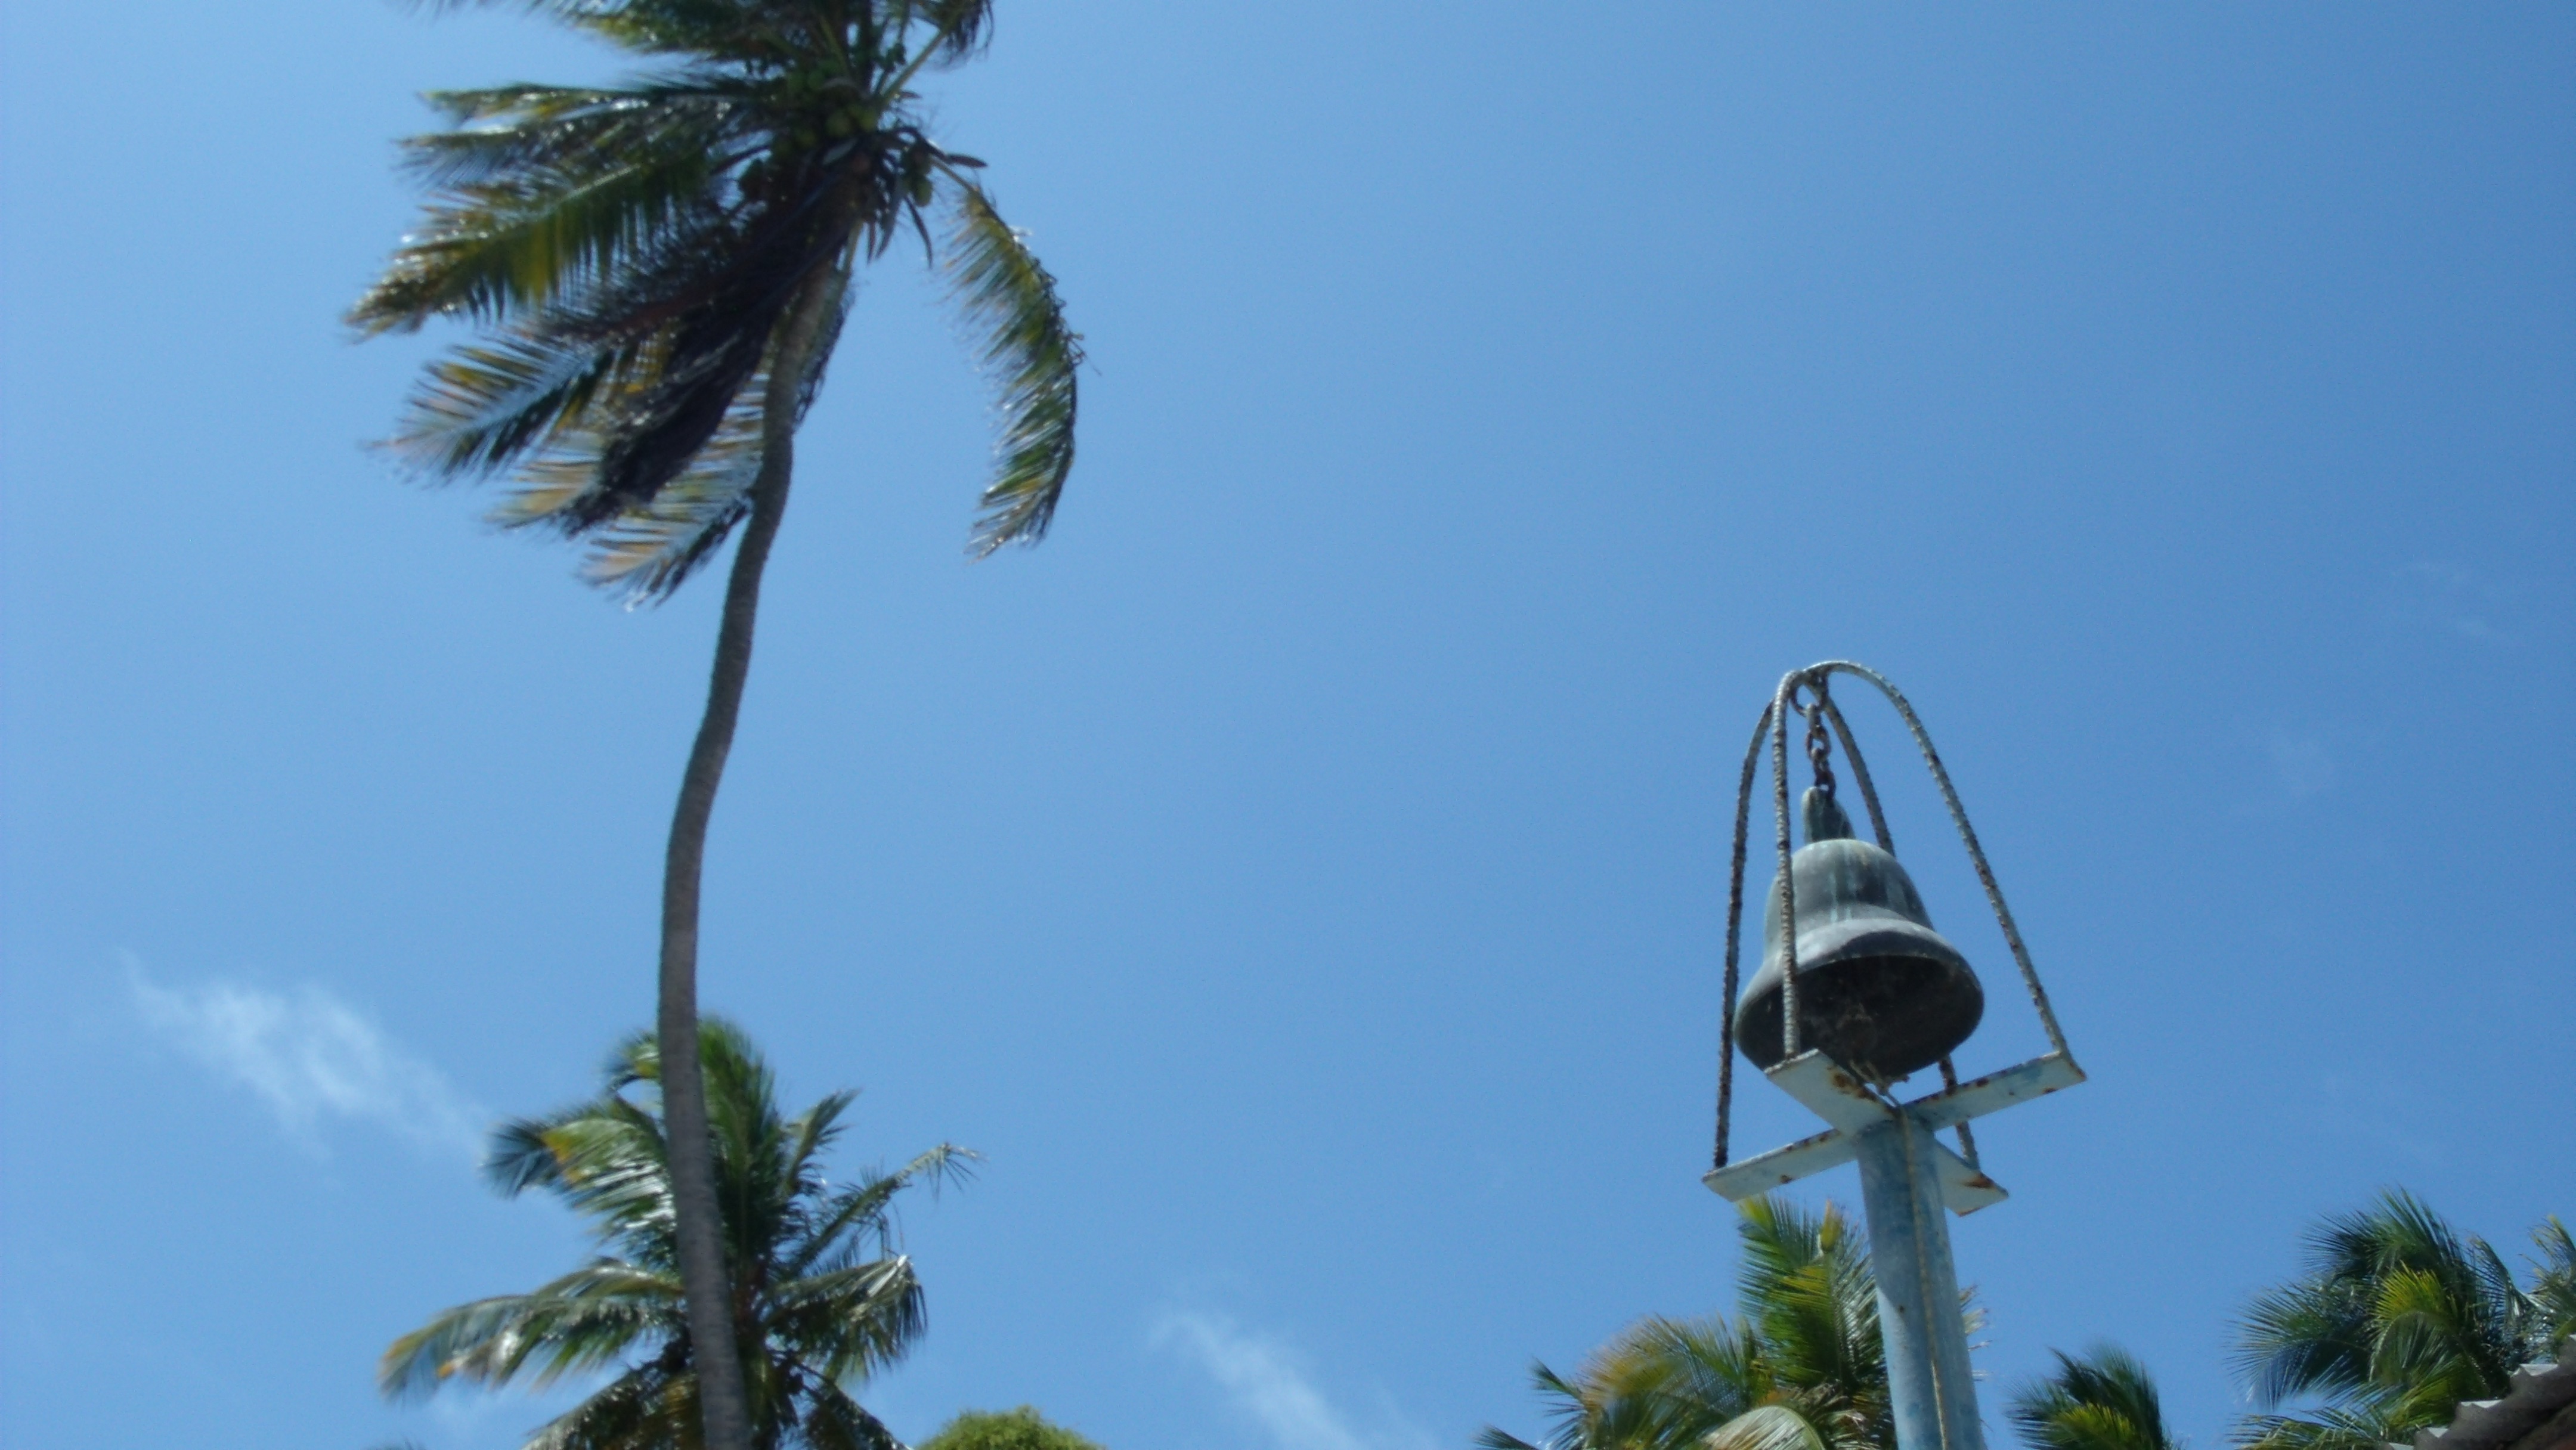
tree, plant, sky, flower, wind, flora, flowering plant, woody plant, land plant, arecales, palm family